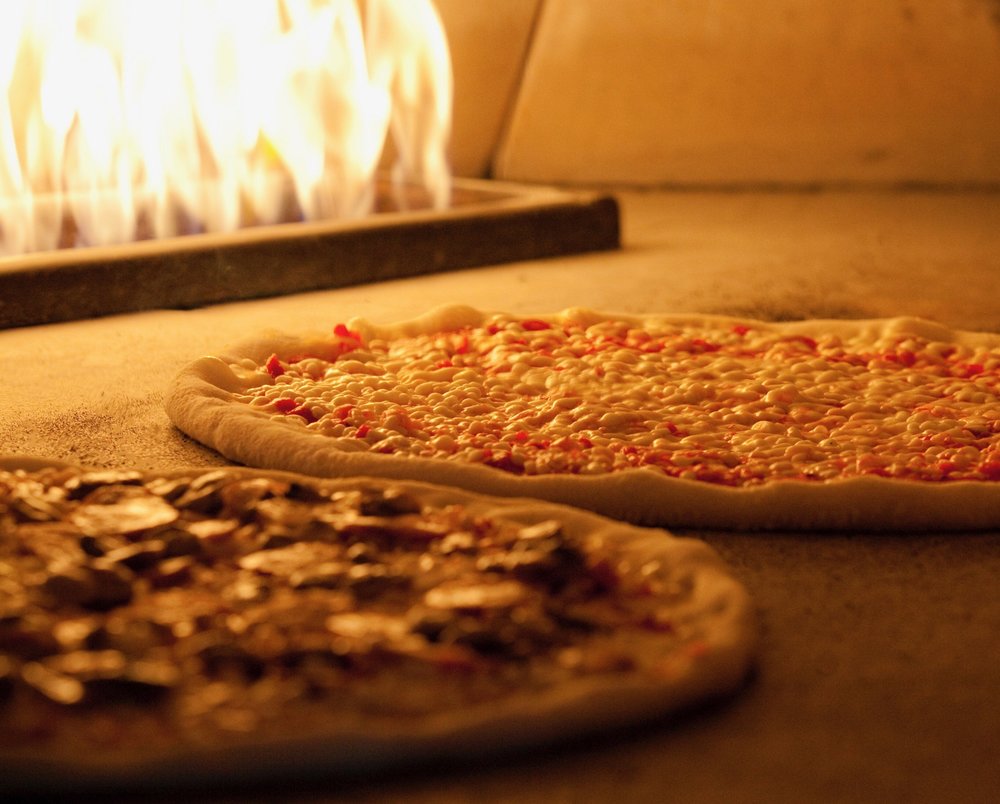
Dish: pizza